Hotel Maison De Ville

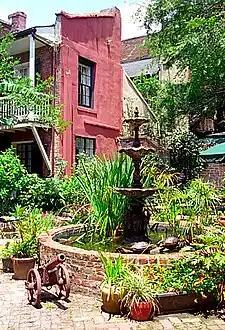
Hotel Maison de Ville courtyard garden.

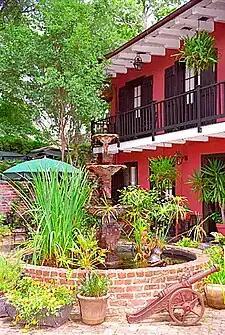
Fountain in hotel's courtyard garden.

The Hotel Maison de Ville is located in the French Quarter north of Jackson Square, in New Orleans, Louisiana. They consist of a historic hotel building (1800), a garden courtyard, and separate former slave quarters (1750s)—now cottages.